King armored car

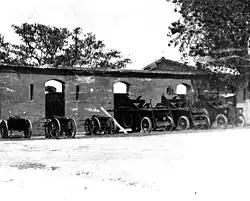
King armored cars in Haiti, sometime after 1921

The 1st Armored Truck Squadron did not see any action during World War I. During World War I, General Pershing refused USMC Commandant George Barnett's offer of a Marine division. Had General Pershing accepted General Barnett's offer, it is highly probable that the 1st Armored Car Squadron would have been sent along with it. The 1st Armored Car Squadron was disbanded in 1921. Five of the vehicles were used in Haiti and Santo Domingo until 1927, and all of the cars were finally disposed of in 1934